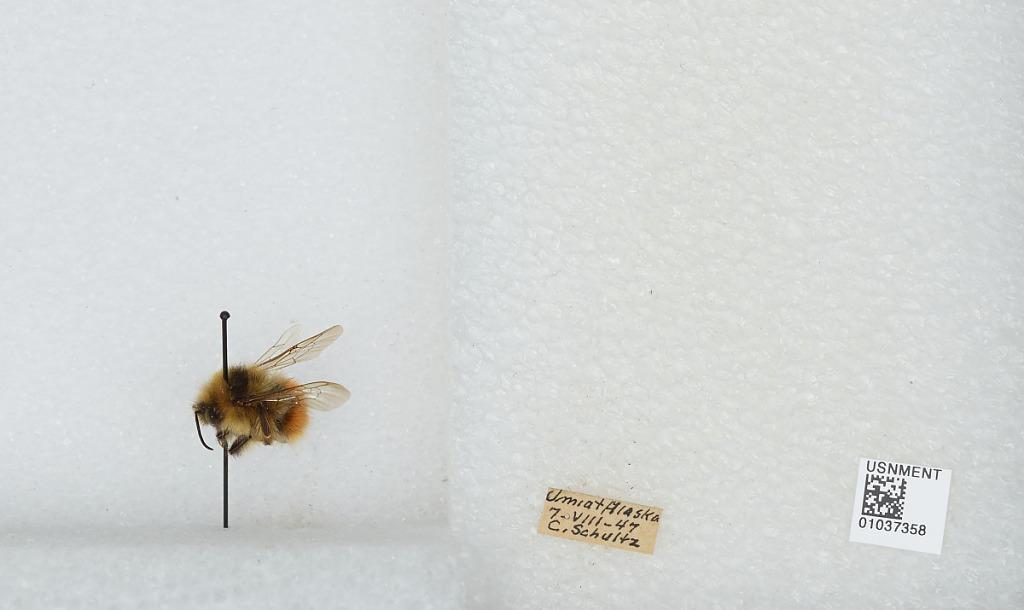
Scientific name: Bombus (Pyrobombus) sylvicola Kirby
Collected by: C. Schultz
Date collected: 1947-8-7
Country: United States
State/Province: Alaska
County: North Slope
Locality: Umiat
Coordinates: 69.3669, -152.144